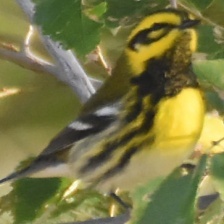
Species: TOWNSENDS WARBLER
Scientific name: SETOPHAGA TOWNSENDI